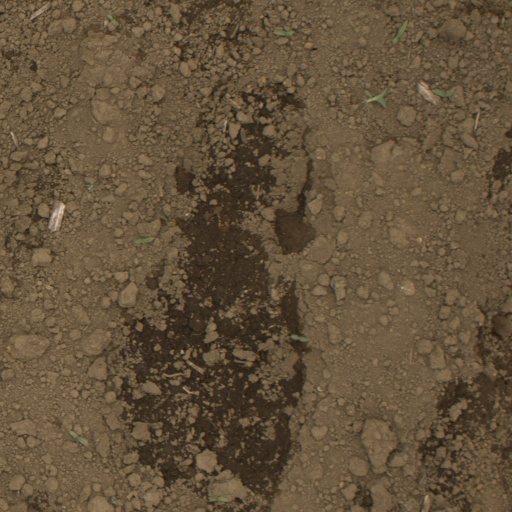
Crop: Jerusalem artichoke